Invasion of the Bee Girls

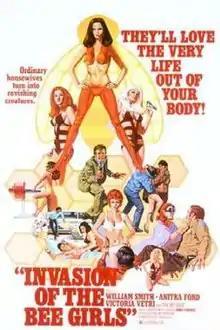
Theatrical release poster

Invasion of the Bee Girls (re-released in 1981 as Graveyard Tramps) is a 1973 American science fiction film. The first film venture for writer Nicholas Meyer, it was directed by Denis Sanders and stars William Smith, Anitra Ford and Victoria Vetri.